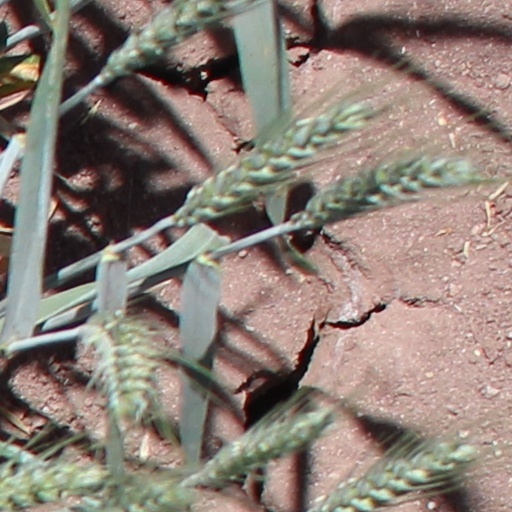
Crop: wheat